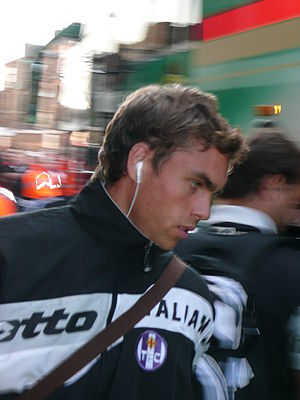
Danmark-Sverige 2. juni 2007 / Kampens første 88 minutter
Johan Elmander scorede to mål i første halvleg
Fodboldlandskampen Danmark-Sverige 2. juni 2007 var den 98. mellem de to nationer og formodentlig den mest dramatiske til dato. Få minutter før kampens afslutning ved stillingen 3-3 slog Christian Poulsen svenskeren Markus Rosenberg i maven, og svenskerne fik straffespark, mens Poulsen fik rødt kort. Straffesparket blev imidlertid aldrig taget, da en dansk tilskuer løb på banen og slog ud efter dommer Herbert Fandel. Chokeret stoppede denne kampen, der blev afgjort ved skrivebordet.